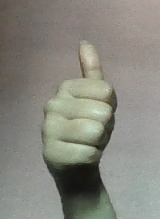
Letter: aleff